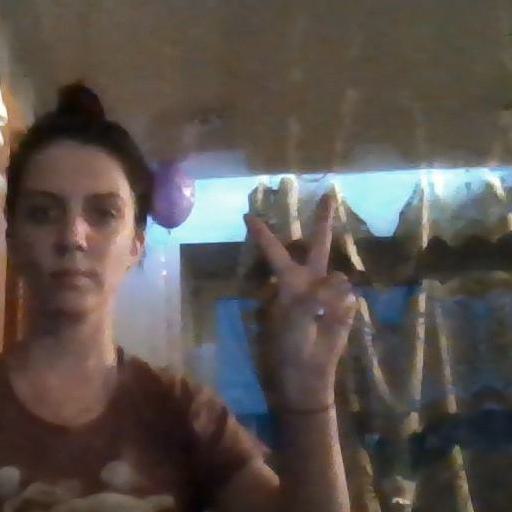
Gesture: peace